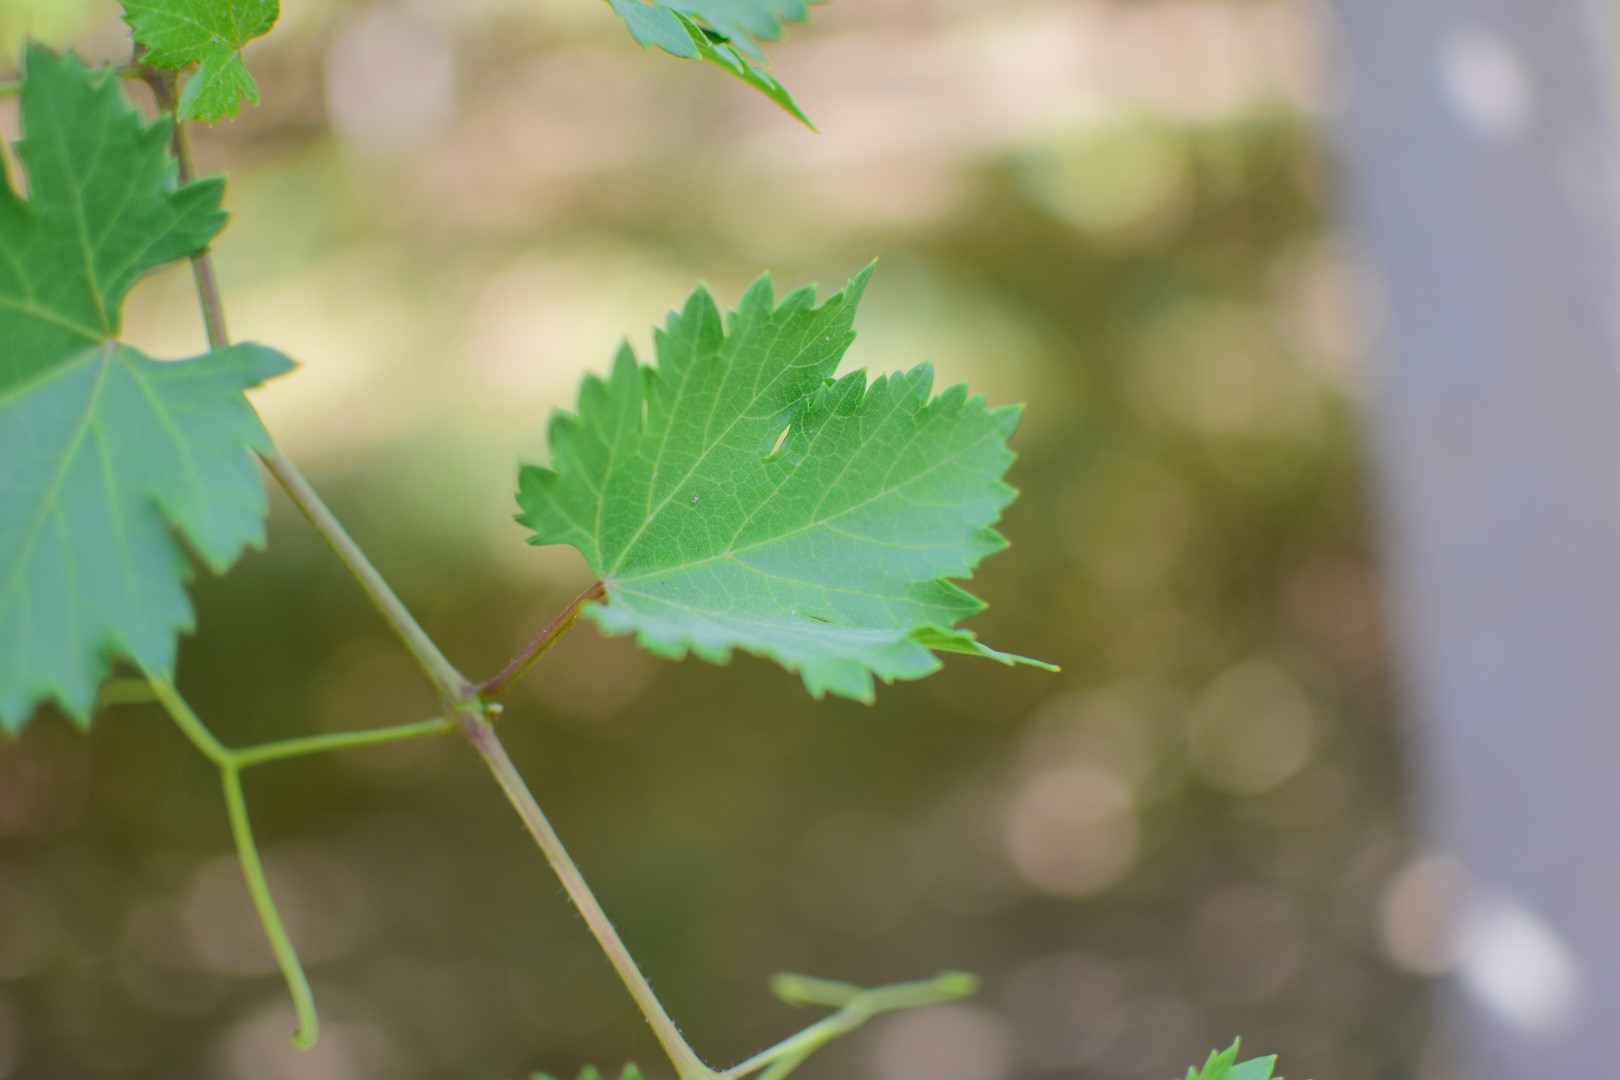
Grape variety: Halawani